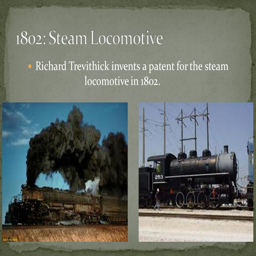
inventor invents a patent for the steam locomotive .